Columbia Basin Project

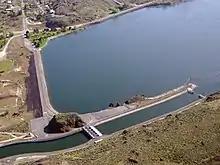
North Dam on Banks Lake with Feeder Canal

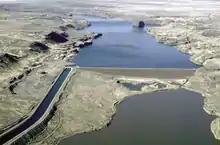
Aerial view of Pinto Dam, Washington, USA.

When it was built, Grand Coulee Dam was the largest dam in the world, but it was only part of the irrigation project. Additional dams were built at the north and south ends of Grand Coulee, the dry canyon south of Grand Coulee Dam, allowing the coulee to be filled with water pumped up from the Columbia River. The resulting reservoir, called Banks Lake, is about long. Banks Lake serves as the CBP's initial storage reservoir. Additional canals, siphons, and reservoirs were built south of Bank Lake, reaching over . Water is lifted from Lake Roosevelt to feed the massive network.